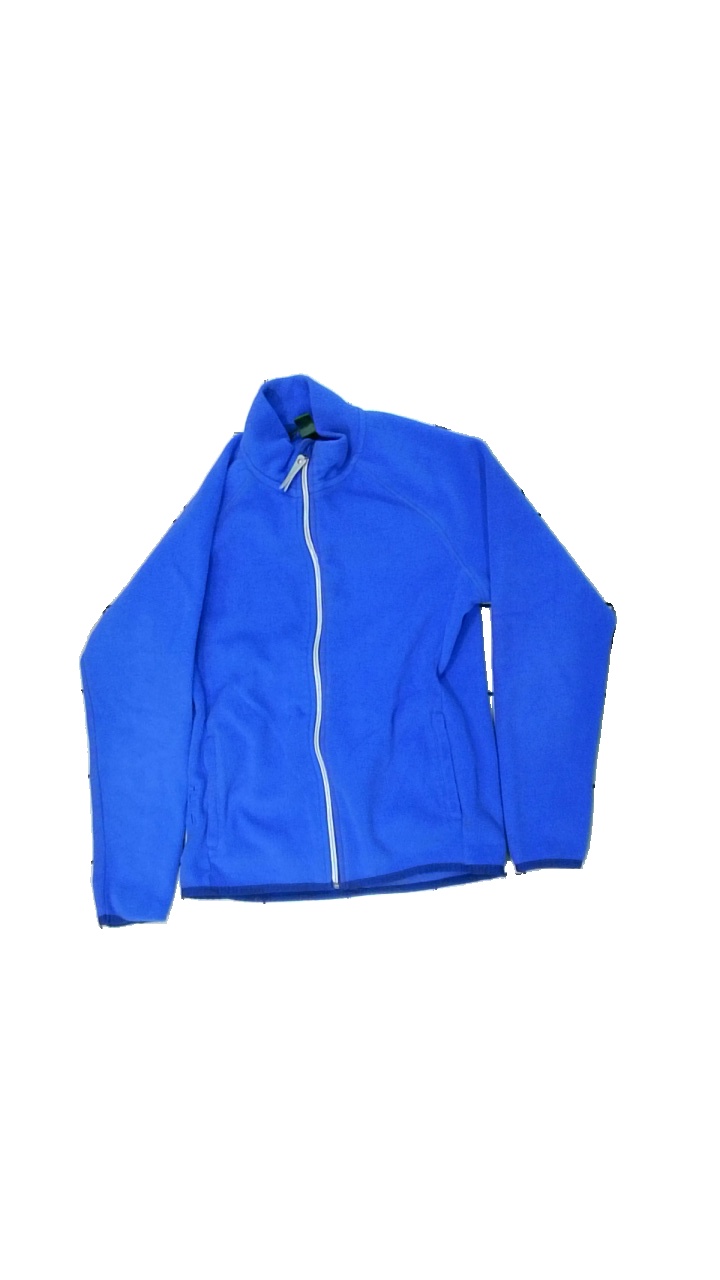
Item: Sweater (Children)
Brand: Lager 157
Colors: Blue
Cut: Regular
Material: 100% polyester
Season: All
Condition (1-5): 3
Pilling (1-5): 3
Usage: Reuse
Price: <50